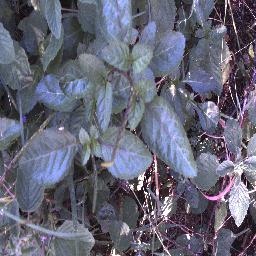
Label: snake_weed